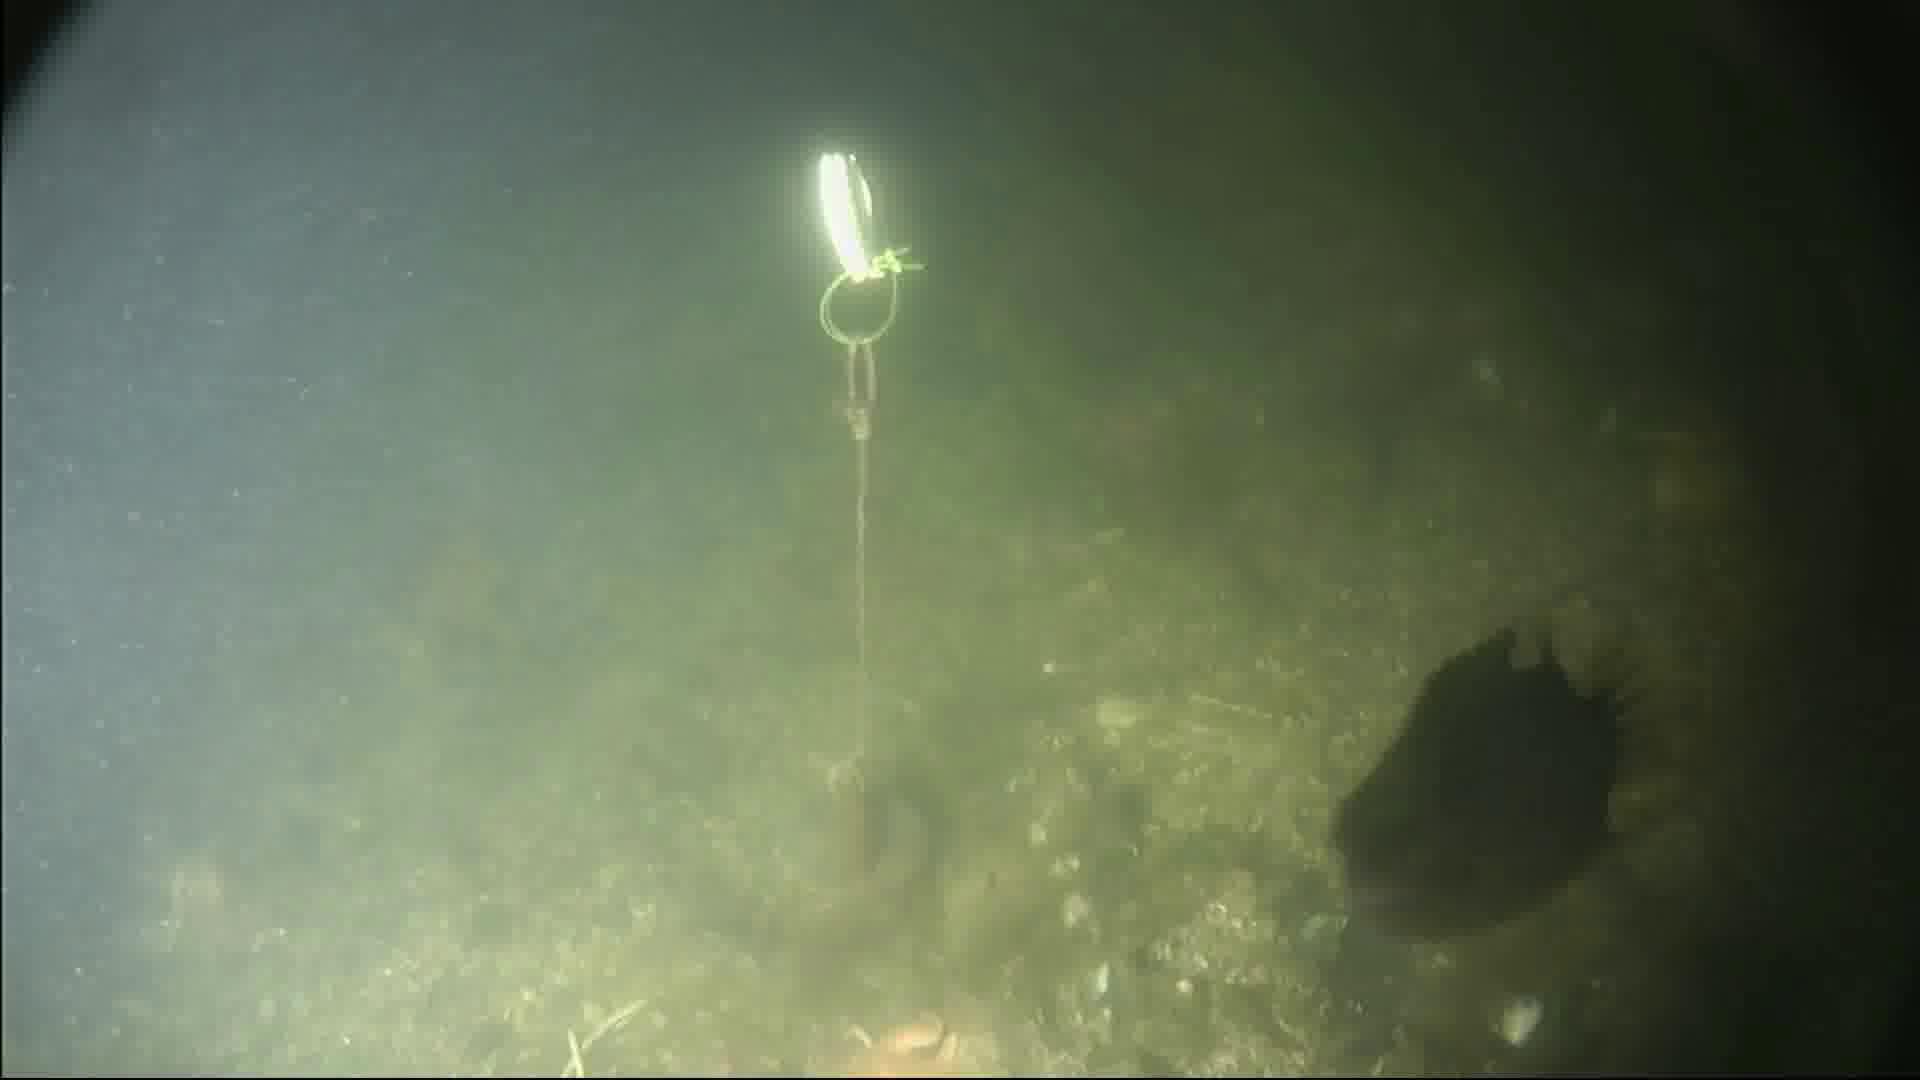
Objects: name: fish
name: crab
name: starfish